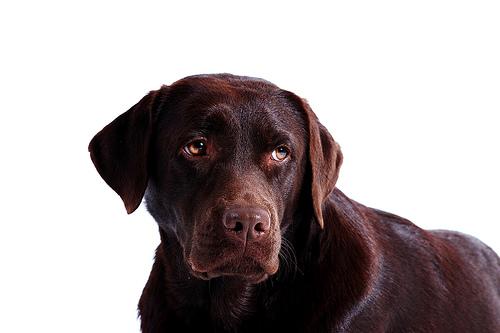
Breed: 3580-n000122-Labrador_retriever